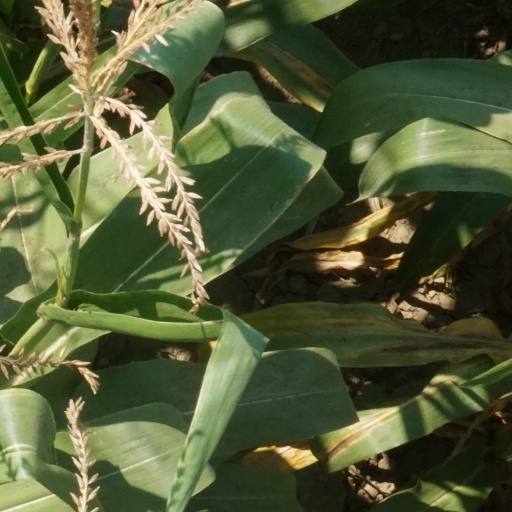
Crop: maize; corn